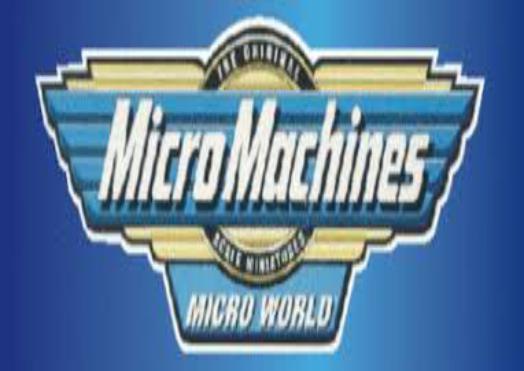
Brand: micro machines
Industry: Leisure